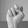
ASL letter: N